Ford Essex V6 engine (Canadian)

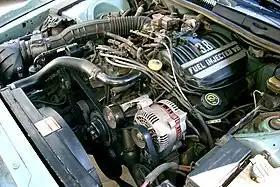
3.8 L Essex V6 in a 1994 Ford Thunderbird LX

The Essex V6 is a 90° V6 engine family built by the Ford Motor Company at the Essex Engine Plant in Windsor, Ontario, Canada. This engine is unrelated to Ford's British Essex V6. Introduced in 1982, versions of the Essex V6 engine family were used in subcompact through to large cars, vans, minivans, and some pickup trucks. The Essex V6 was last used in the 2008 regular-cab F-150, after which it was succeeded by a version of the Ford Cyclone engine. An industrial version of the engine was available until 2015.